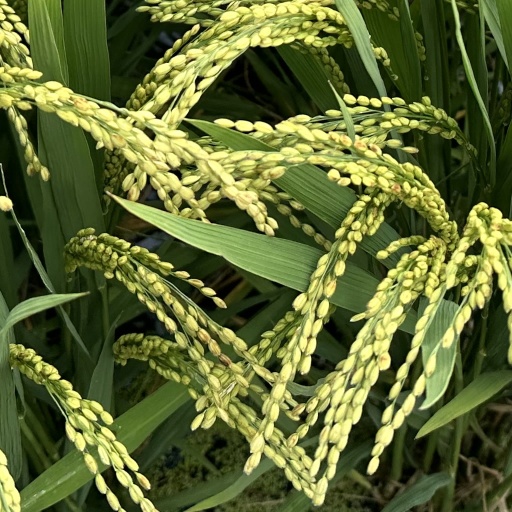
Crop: rice